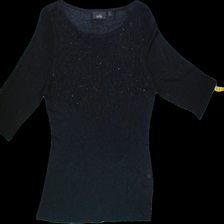
View: front
Type: Blouse
Category: Ladies
Brand: Isolde
Colors: Black
Material: 75%viscose 25%polyester
Pattern: Glitter
Size: L
Trend: No trend
Stains: No
Price range: <50
Recommended usage: Reuse